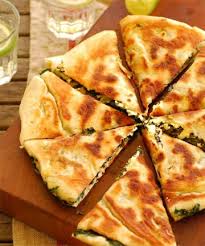
Yemek: gozleme